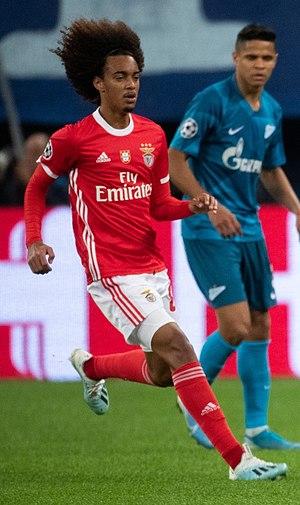
Tomás Tavares né le 7 mars 2001 à Lisbonne au Portugal, est un footballeur portugais qui évolue au poste d'arrière droit au Benfica Lisbonne.